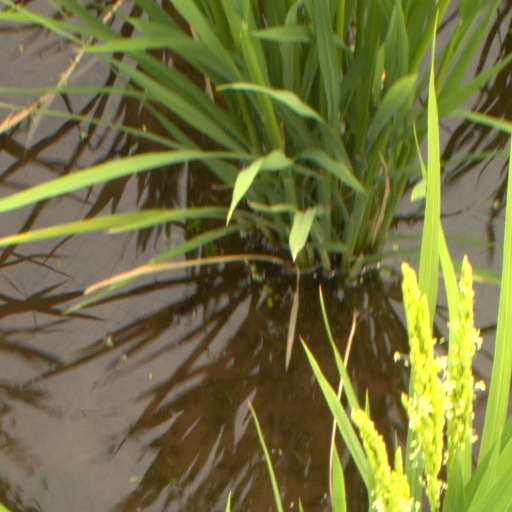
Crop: rice